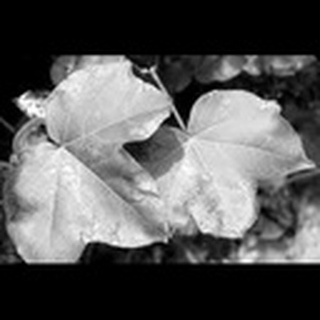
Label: cotton_target_spot